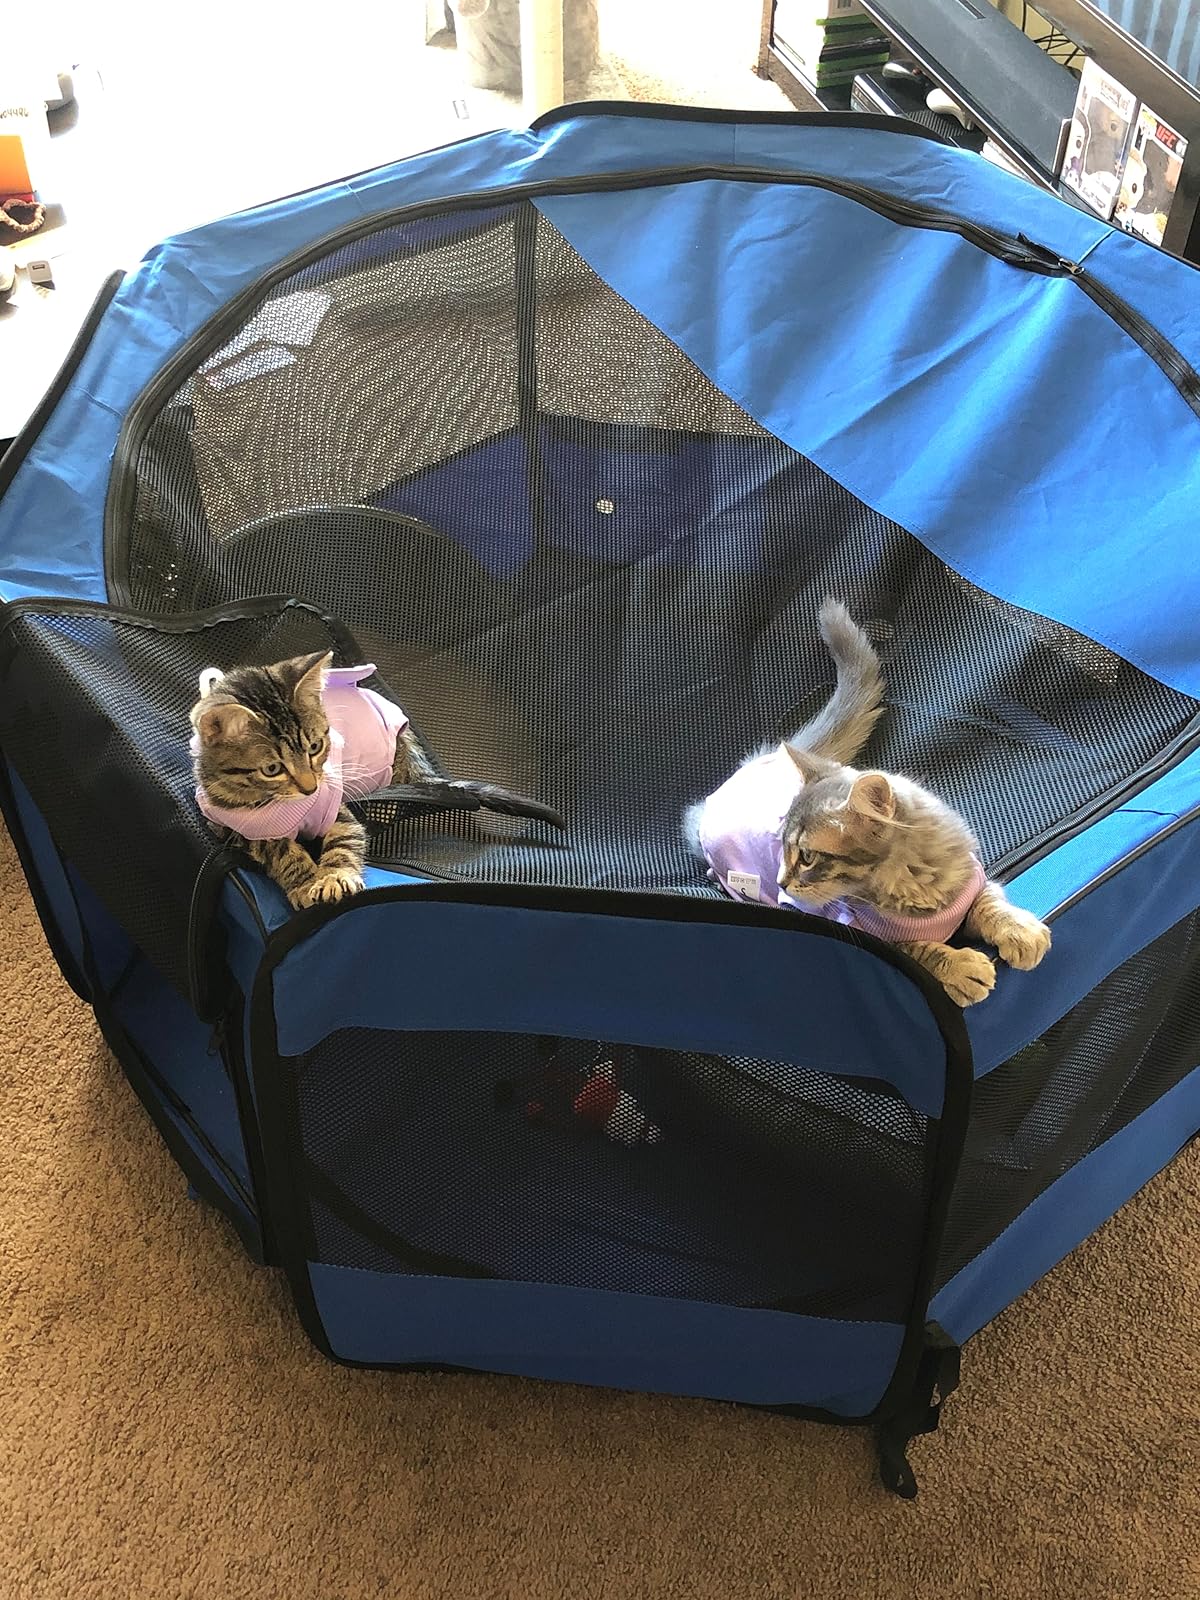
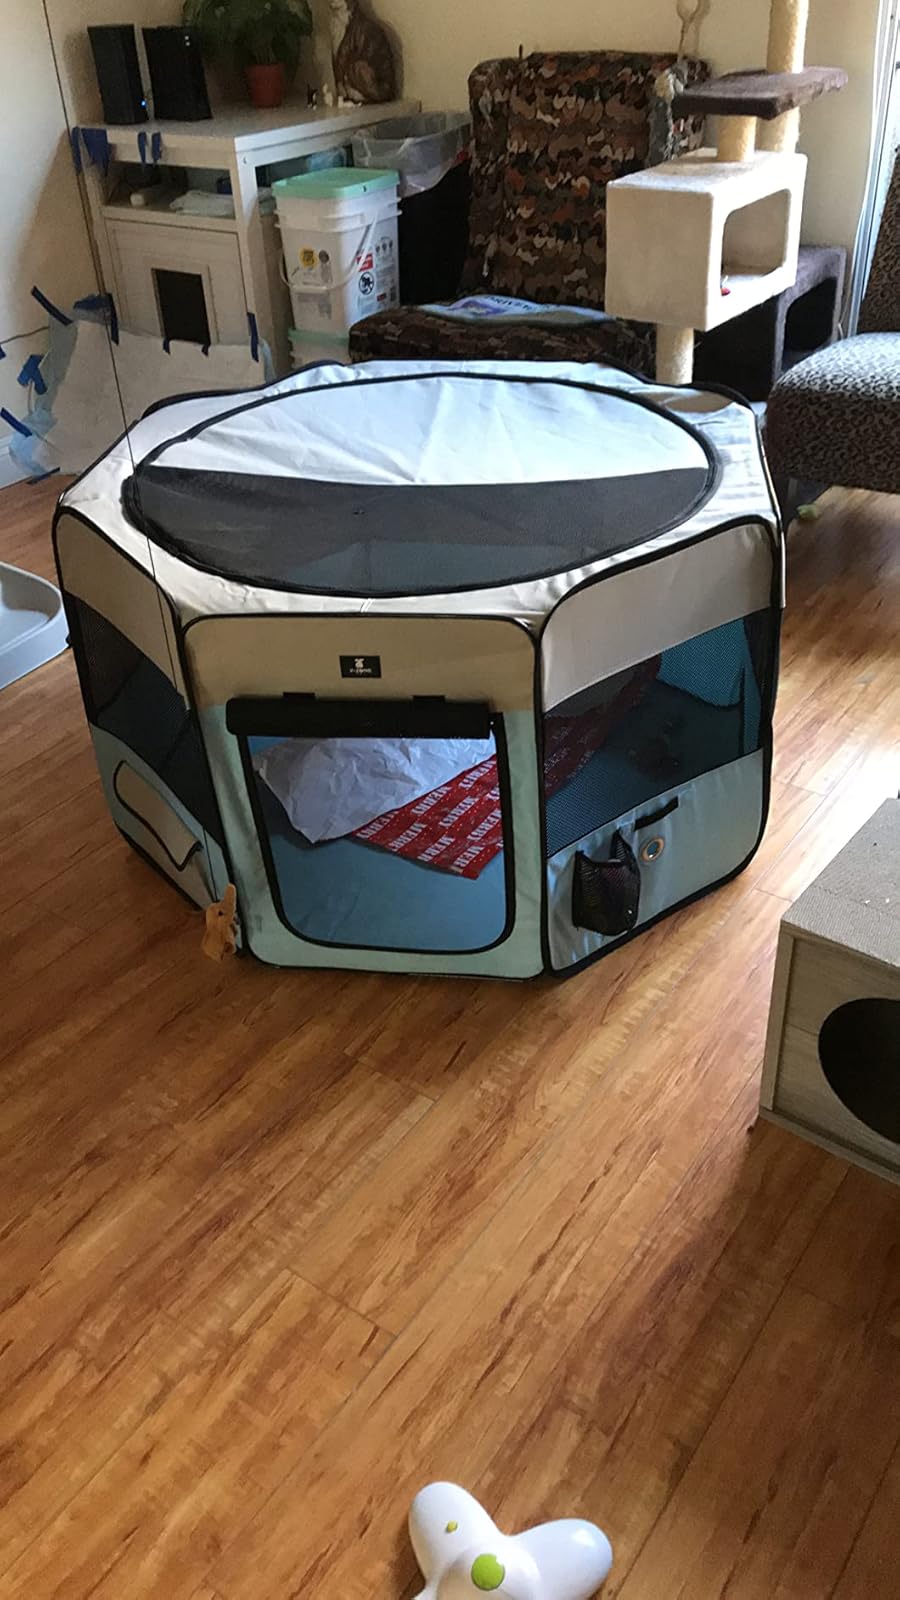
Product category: items_kennel
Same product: no